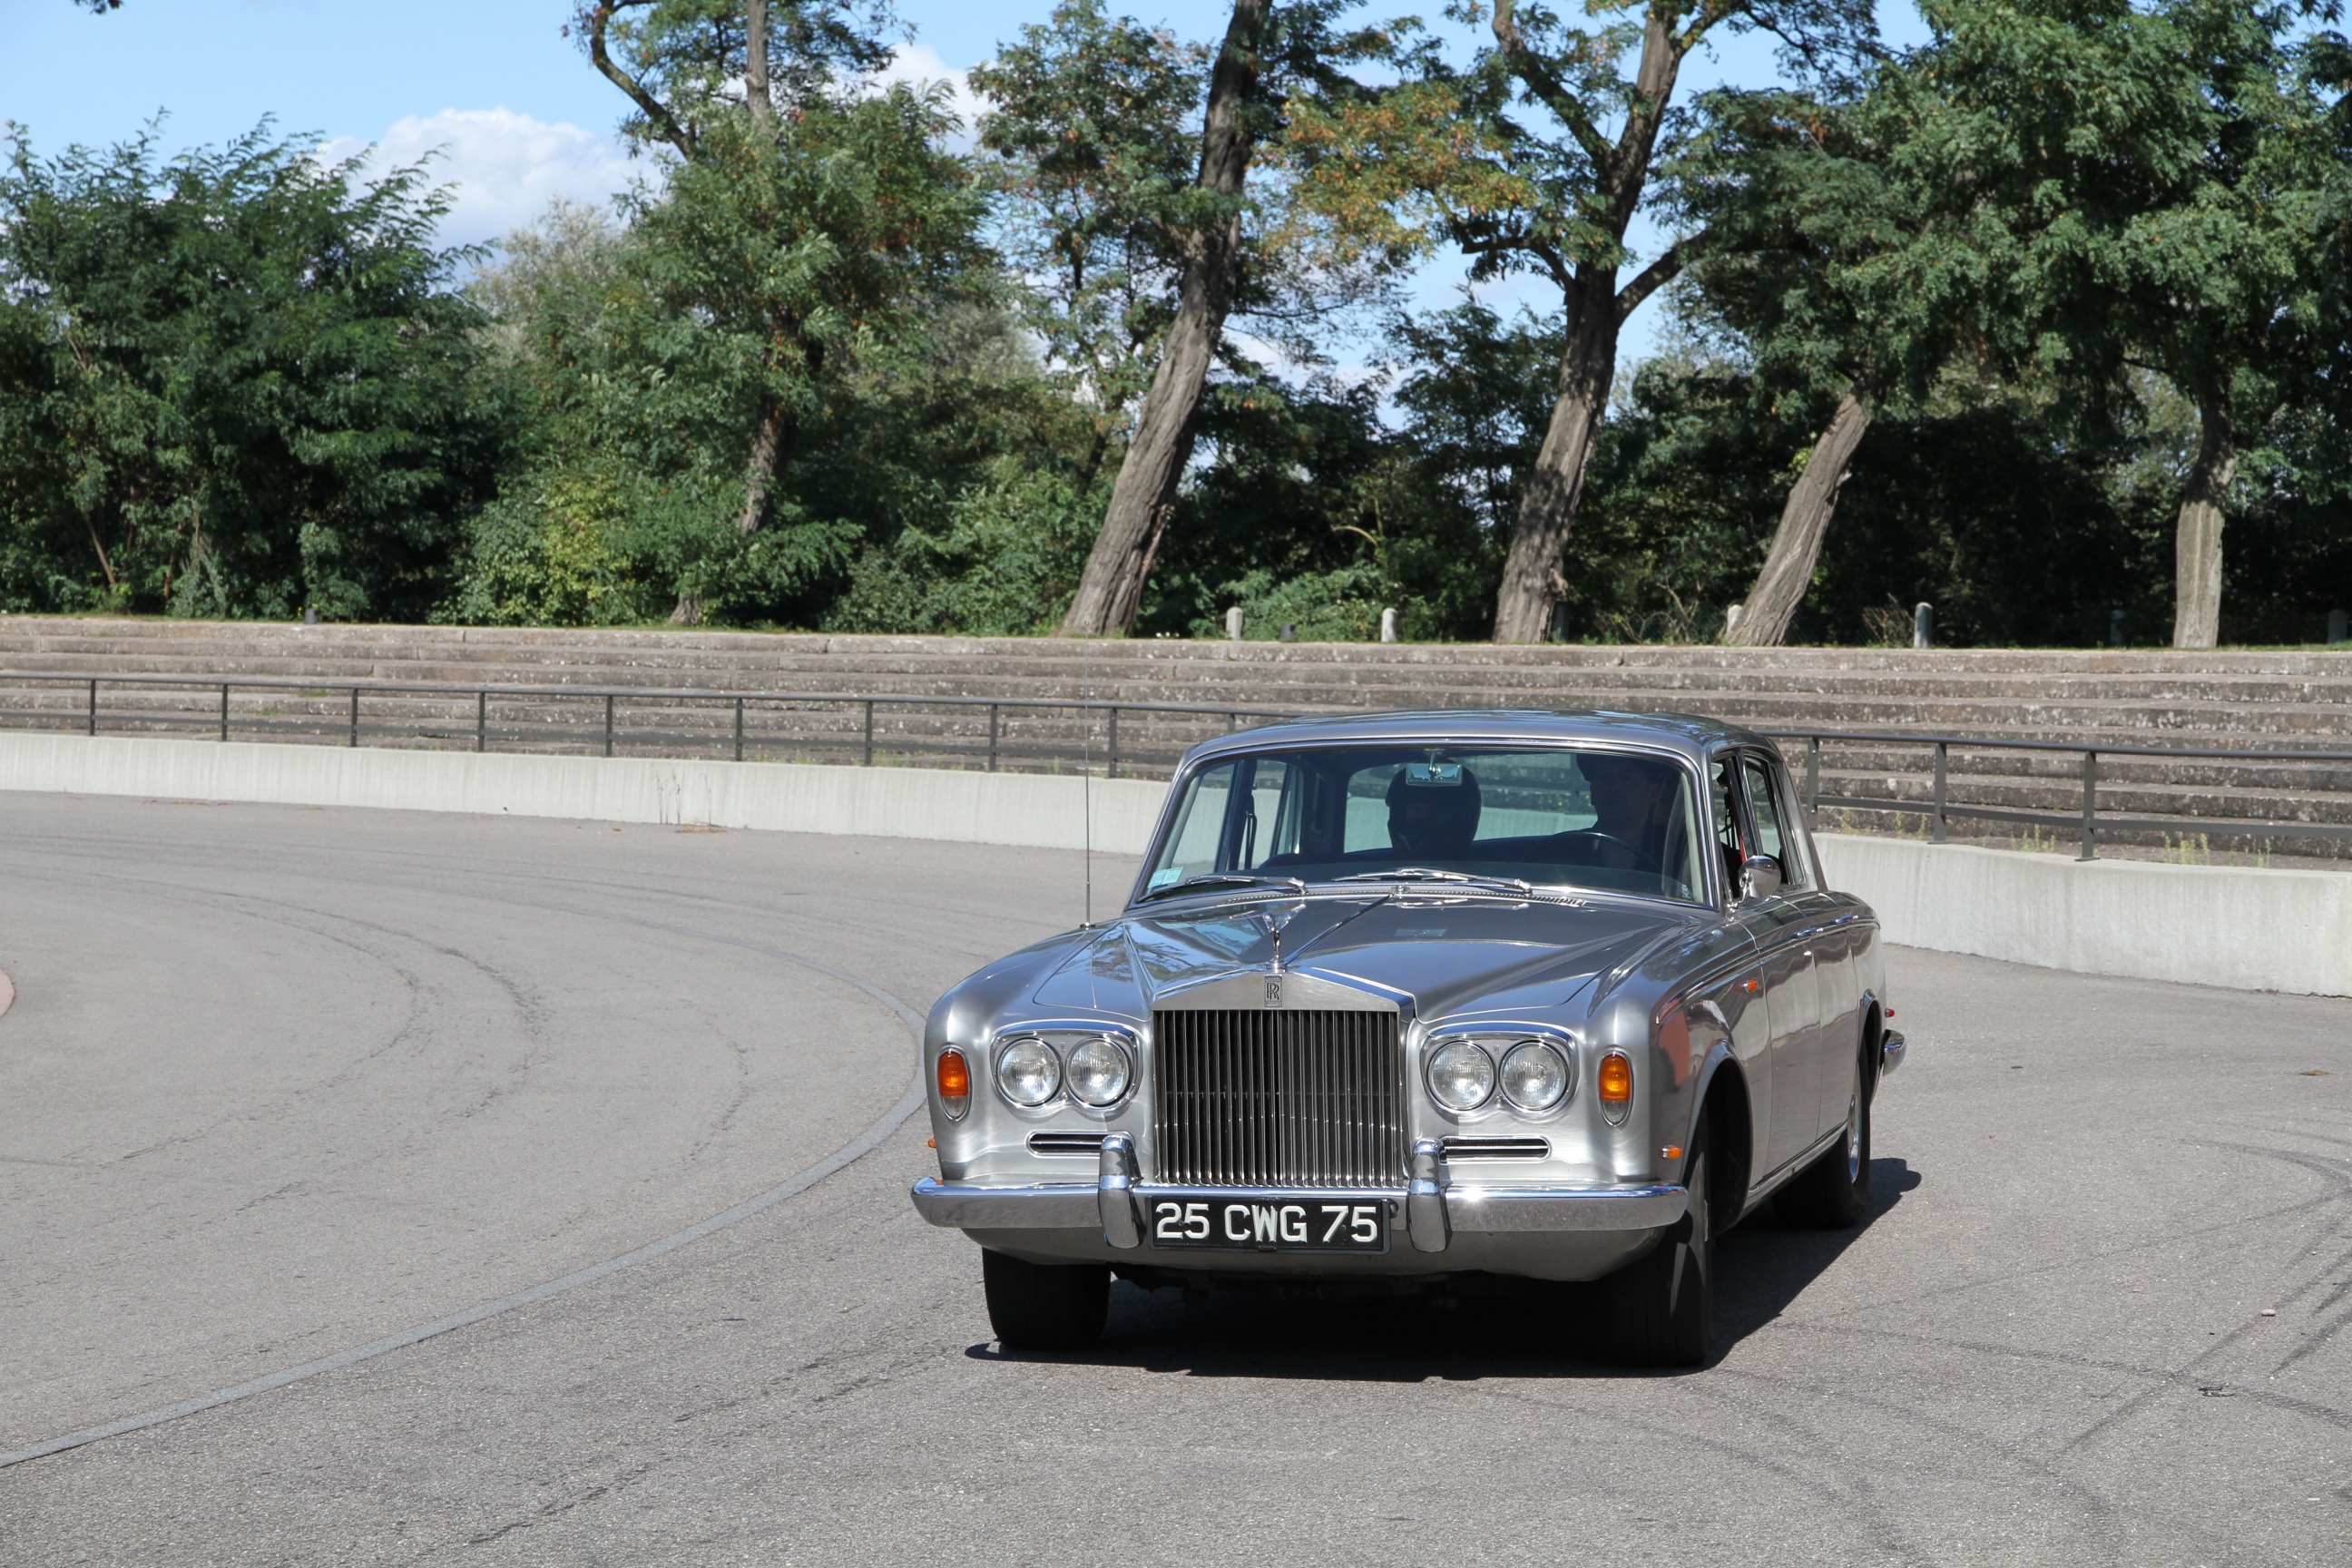
car, retro, vehicle, sports car, motor vehicle, vintage car, rolls royce, race, supercar, silver, sedan, way, automatic, old clock, tor, metallic, antique car, land vehicle, automobile make, automotive exterior, luxury vehicle, performance car, rolls royce phantom